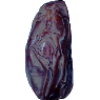
Label: Dates 1